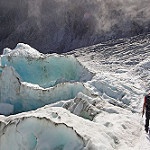
Scene: Outdoor